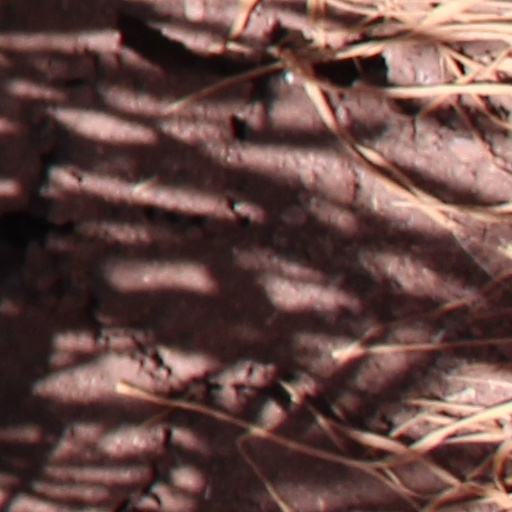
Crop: wheat